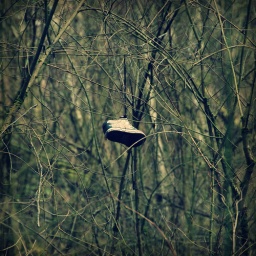
shoe in the forest